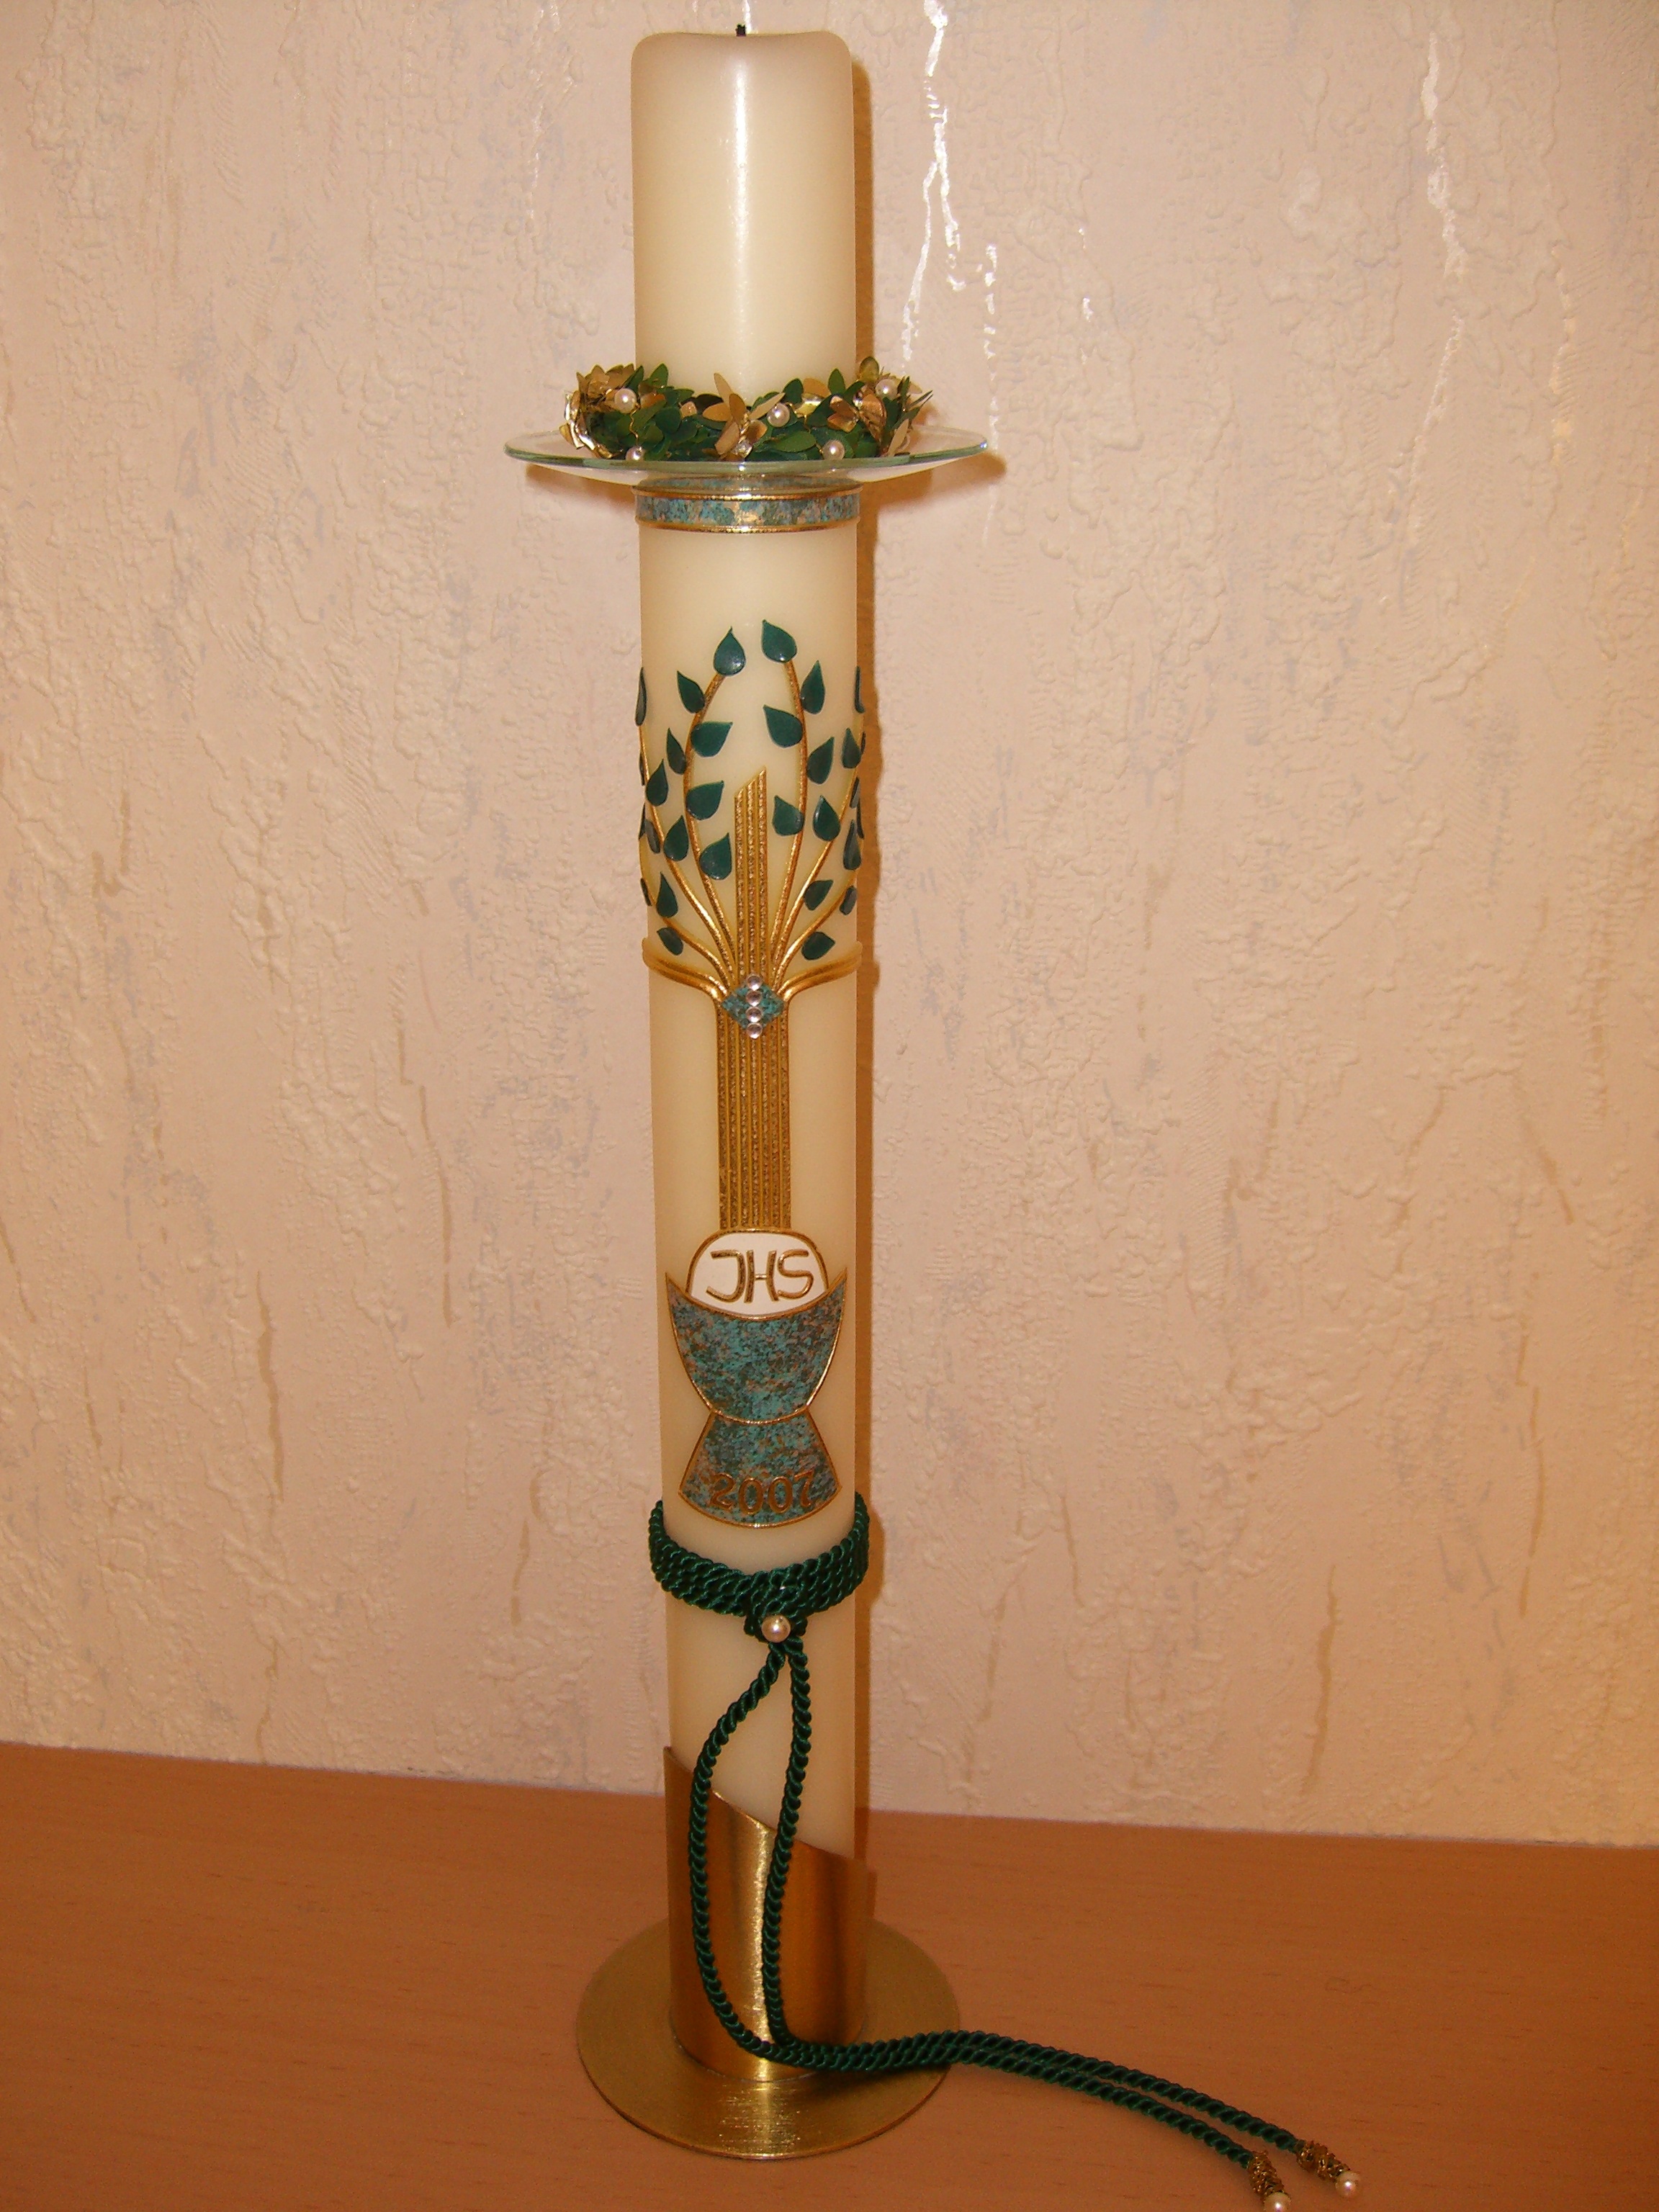
glass, bottle, lamp, candle, lighting, material, wine bottle, product, brass, light fixture, communion, communion candle, drinkware